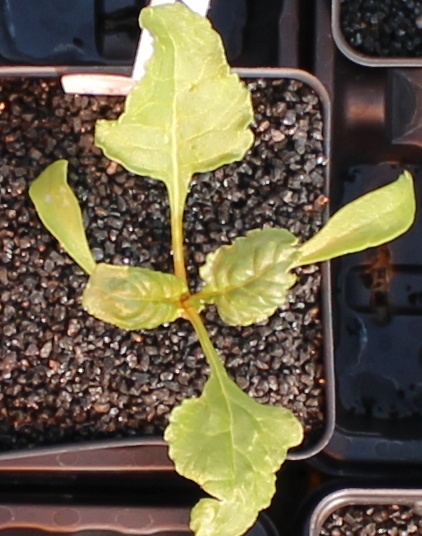
Label: Sugar beet